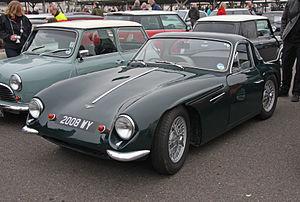
Premier modèle TVR construit en masse, la TVR Grantura possède une genèse singulière. Son origine tient à une commande passée à TVR par un Américain du New Hampshire, Ray Saidel. Ce dernier demande à Trevor Wilkinson de lui construire un châssis de voiture de sport motorisée par un Coventry Climax 4 cylindres et qui sera commercialisée aux États-Unis.